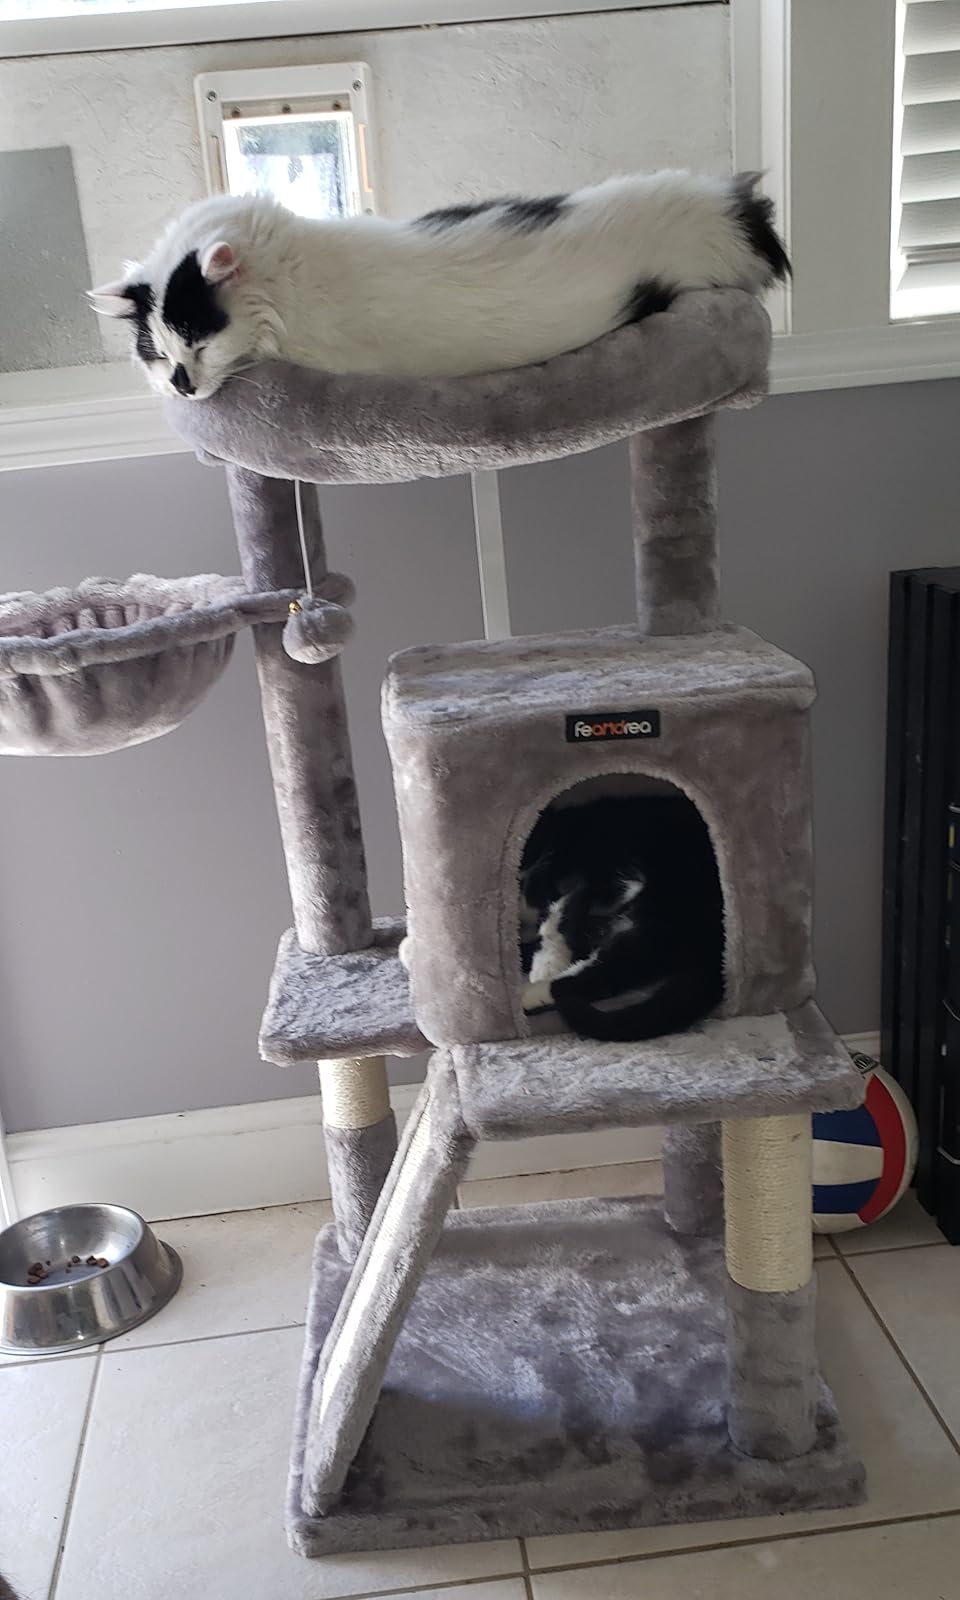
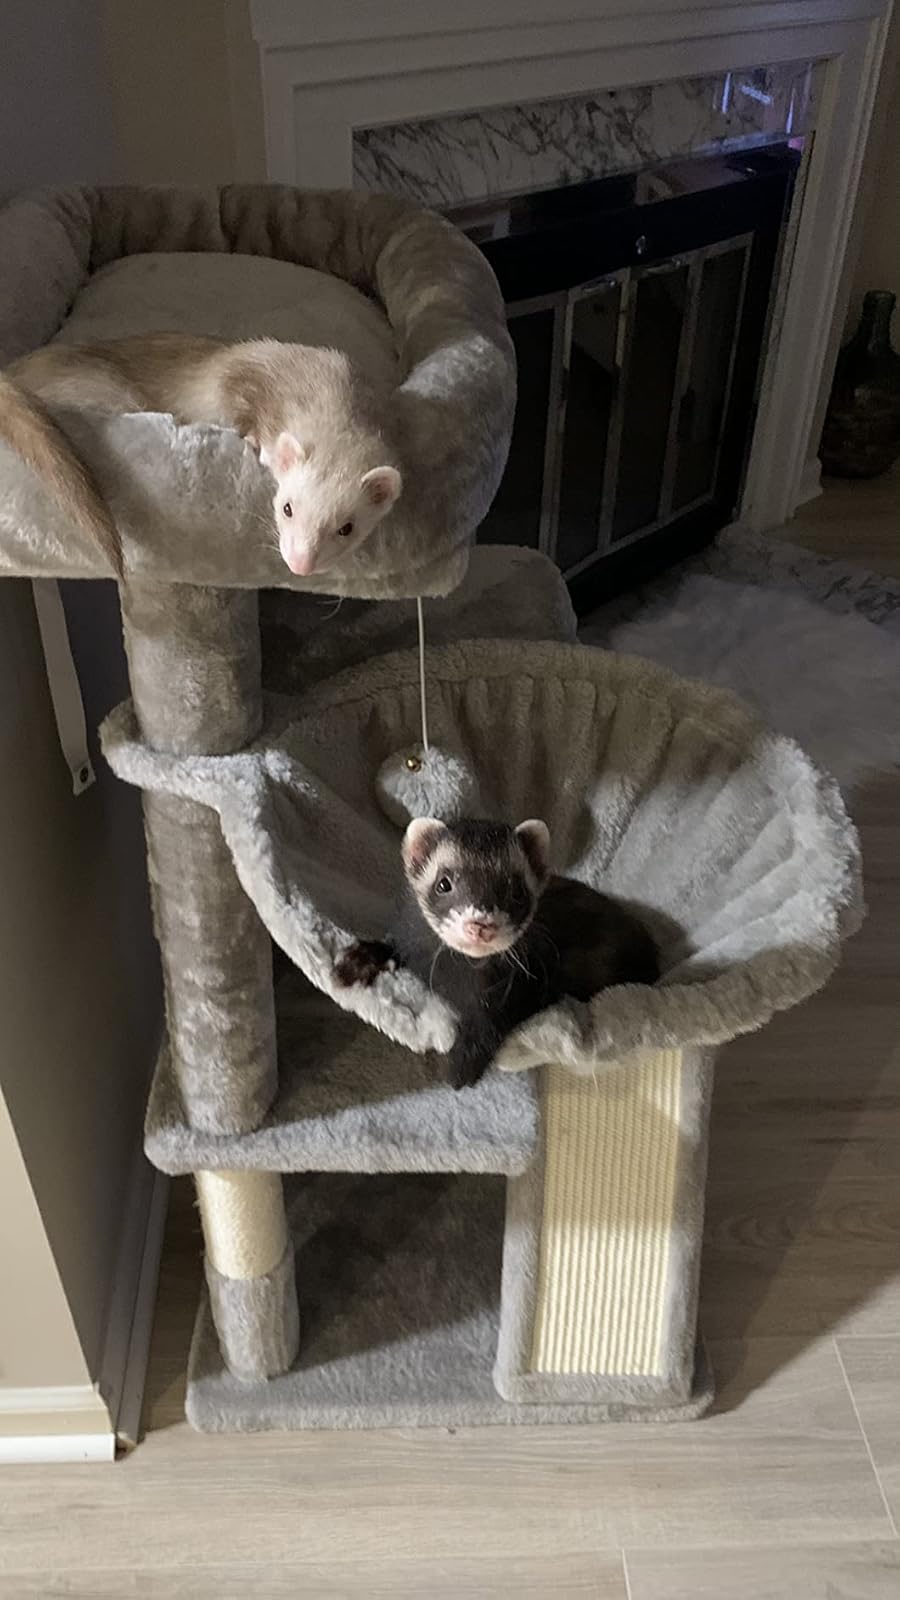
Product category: items_cat tree
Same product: yes